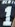
Number: 1